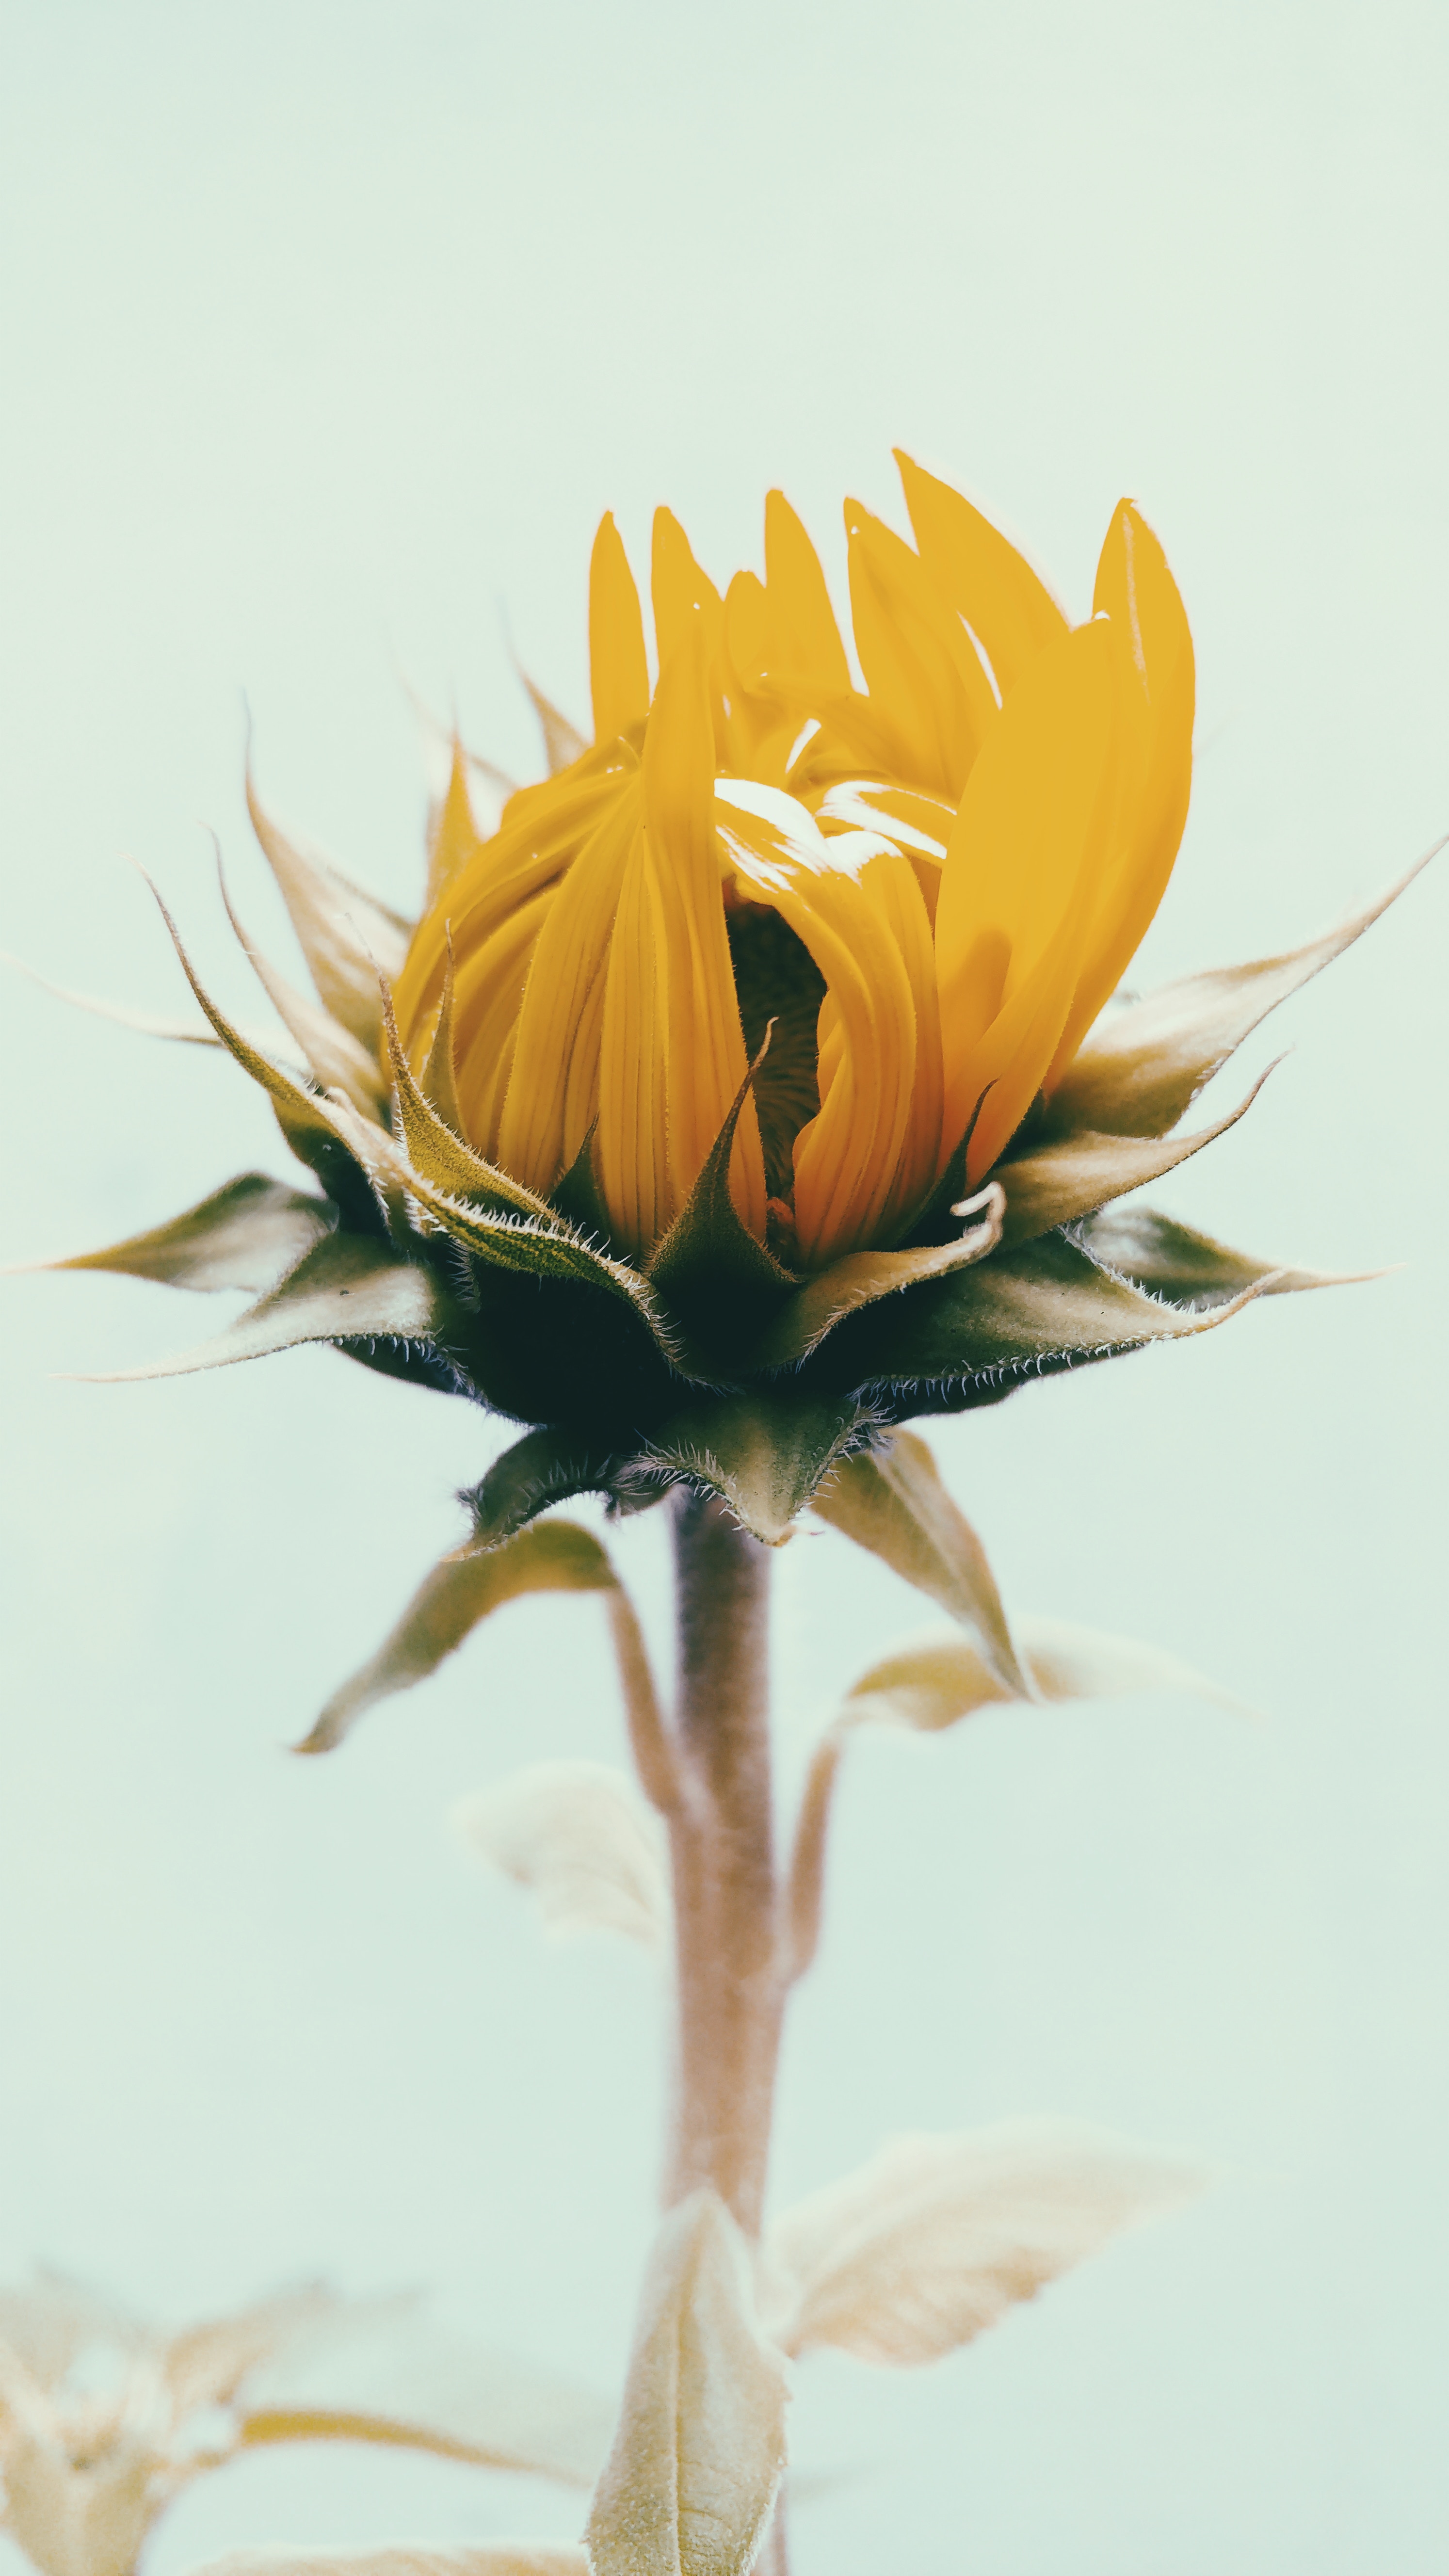
plant, flower, petal, yellow, flora, sunflower, floristry, flowering plant, daisy family, still life photography, sunflower seed, plant stem, computer wallpaper